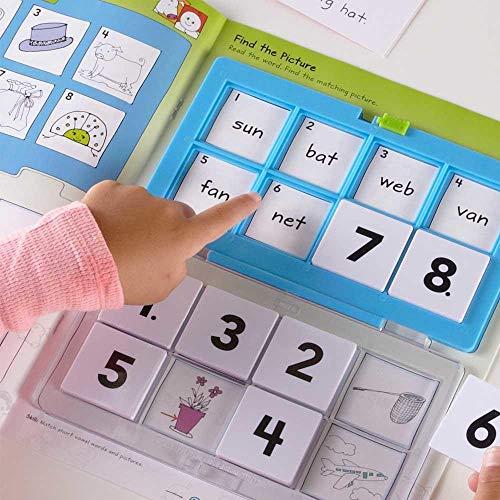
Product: hand2mind Learn to Read with Bob Books and VersaTiles - Sight Words Set (Ages 3-6) | Sight Words Games, 10 BOB Books, 20-Page Workbook & 1 Answer Book, Award Winning
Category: Office Products | Office & School Supplies | Education & Crafts | Early Childhood Education Materials
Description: Bob Books offers repetition and fun stories to introduce important sight words.
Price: $35.74
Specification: Product Dimensions:         12 x 9 x 2 inches    |Shipping Weight: 1.3 pounds (View shipping rates and policies)|ASIN: B07HM75KGL|    #380    in Reading & Writing Development Toys    |    #828    in Early Childhood Education Materials